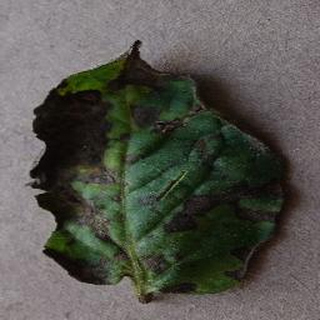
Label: tomato_early_blight